Sheet of stamps

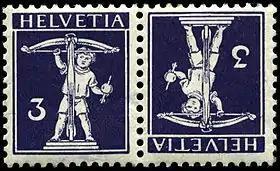
Swiss Tête-bêche

Single counter sheets do not always have to be separated by empty fields. Issues which were not intended to have edges were naturally manufactured without empty fields. To be able to distinguish between the single sheets better, the stamps were printed rotated 180° to each other along the separation line. Philatelists describe the two stamps which are upside down in relationship to each other as tête-bêche. Some issues have tête-bêches as well as gutters.